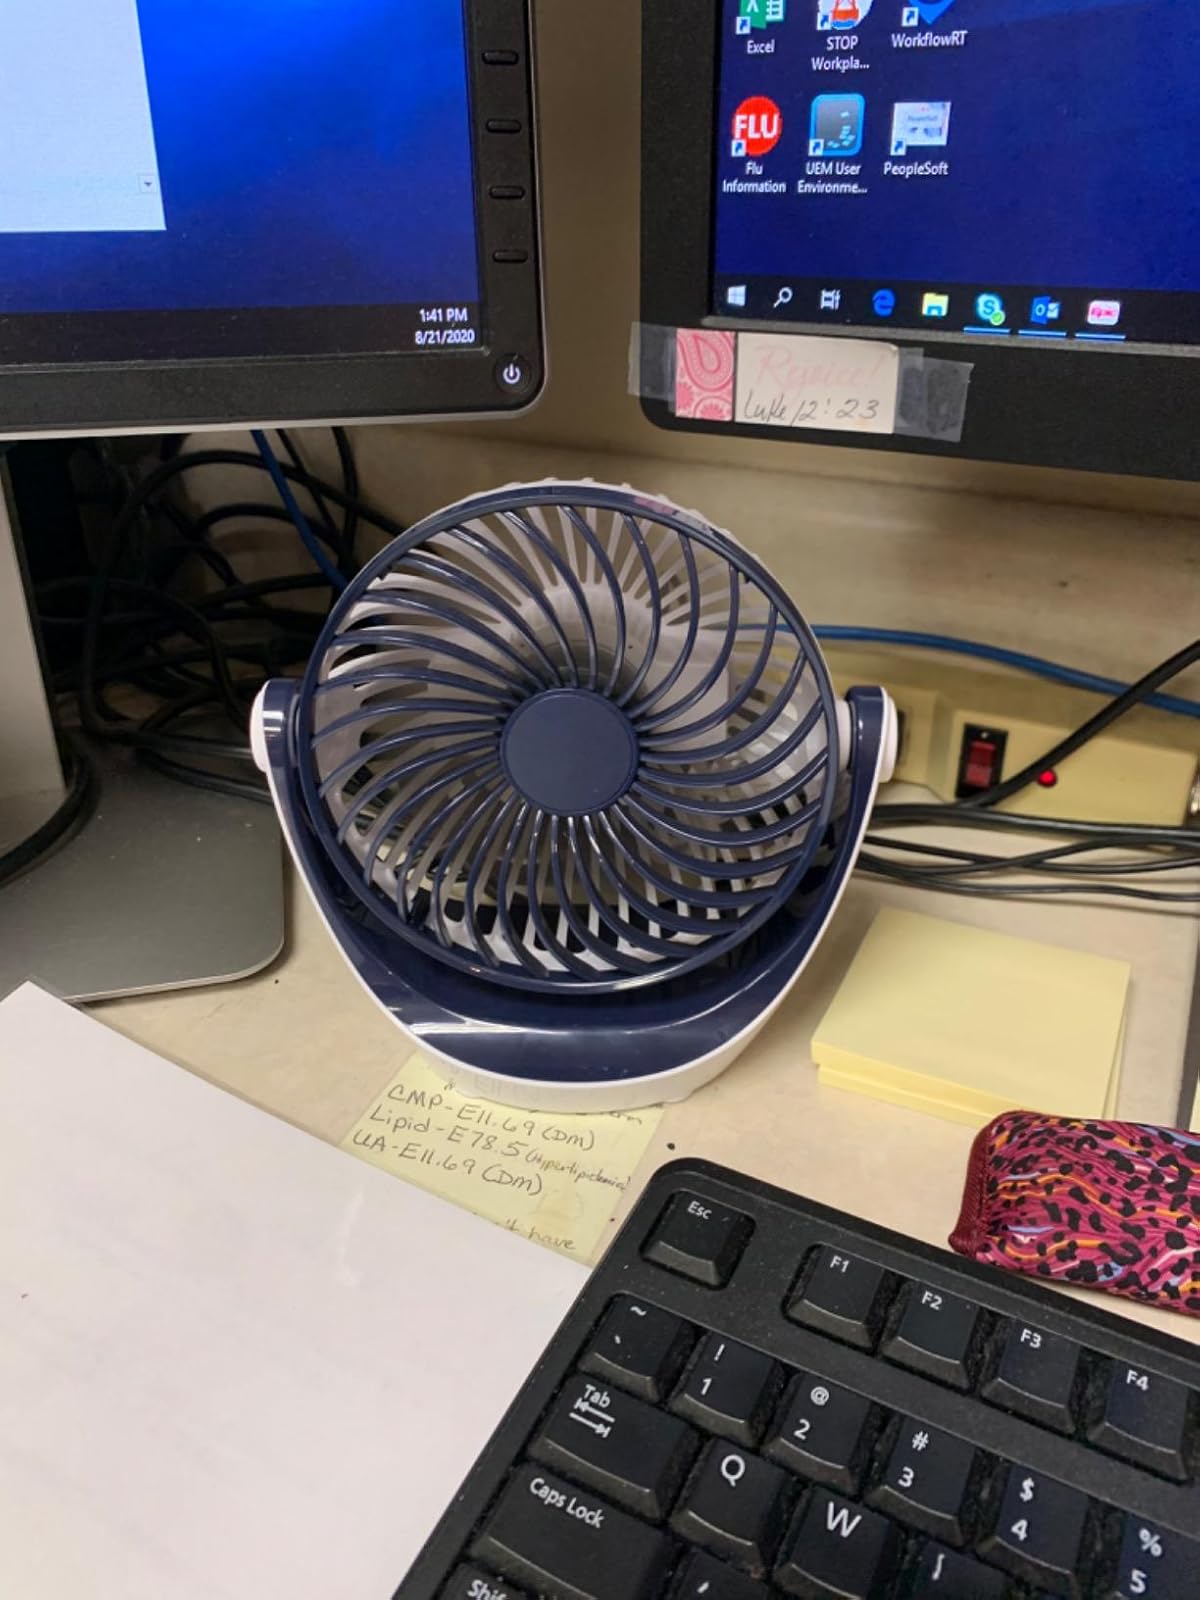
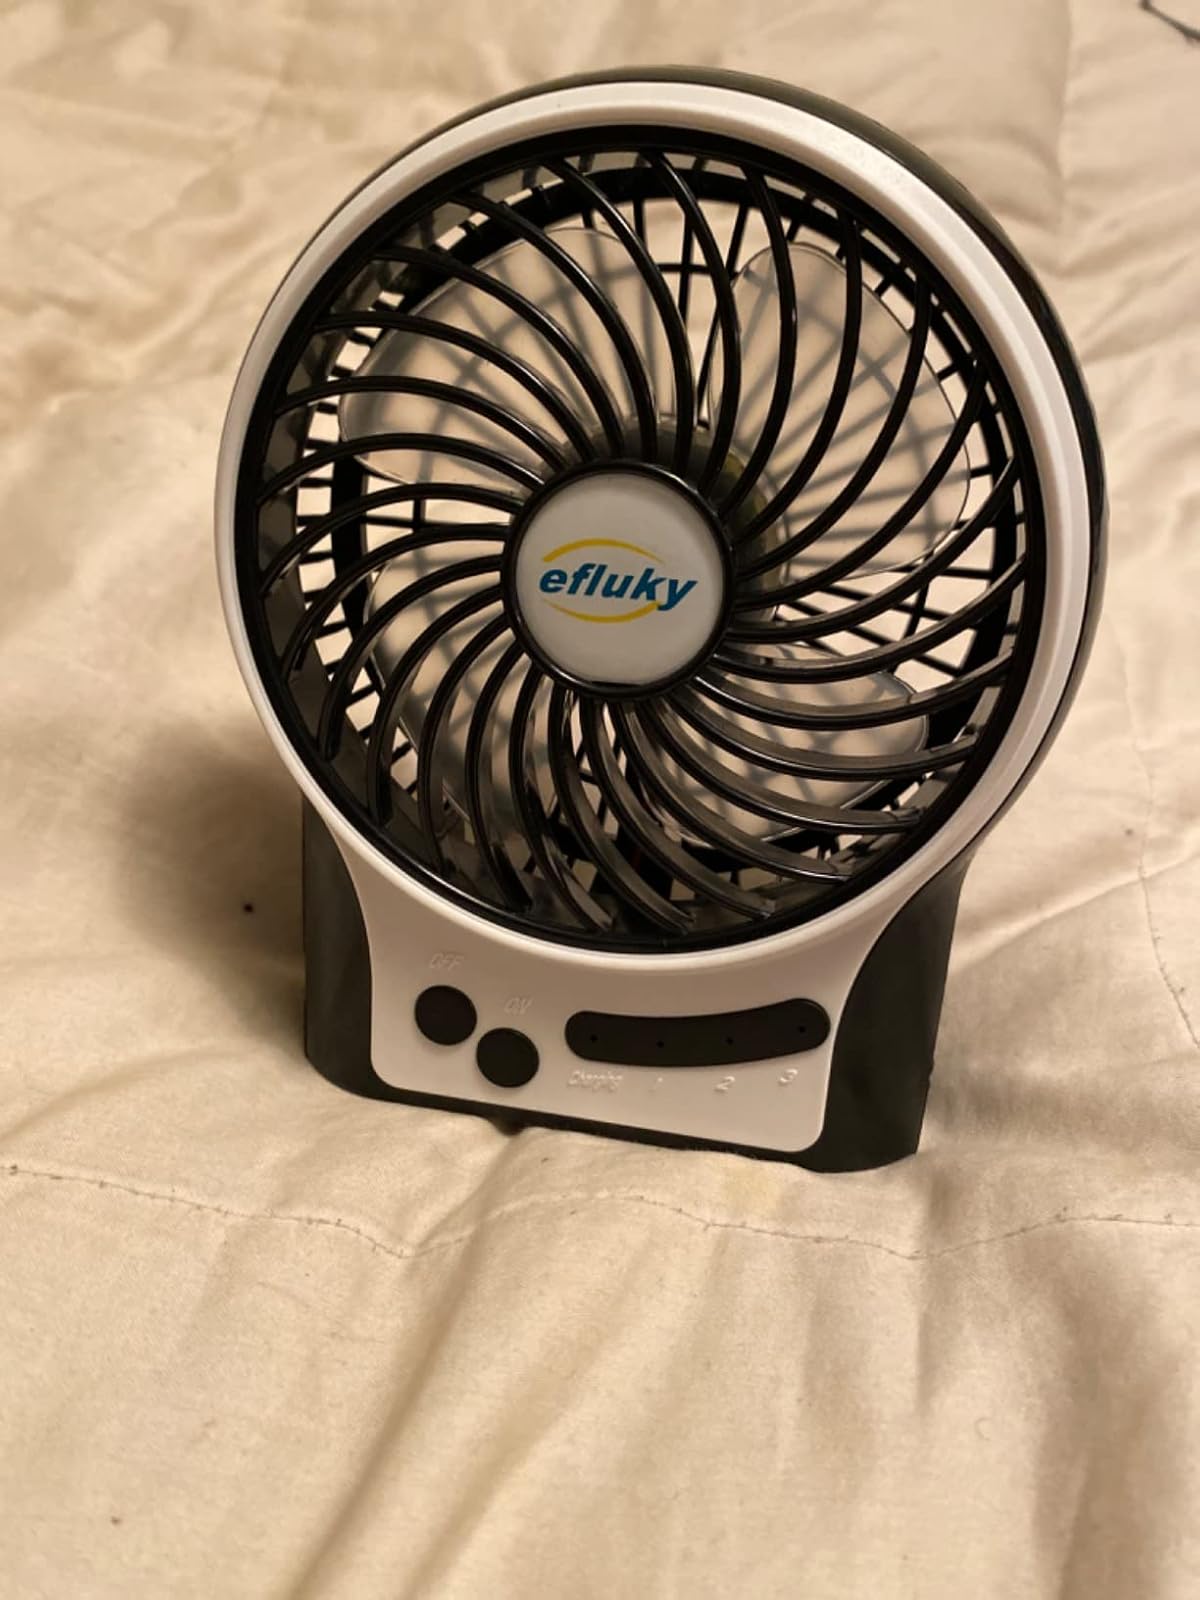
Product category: fan
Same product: no